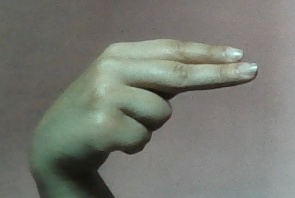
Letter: ain